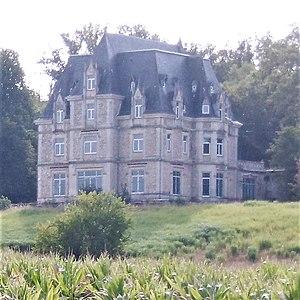
Château de Guéville
Gazeran est une commune française située dans le département des Yvelines en région Île-de-France.